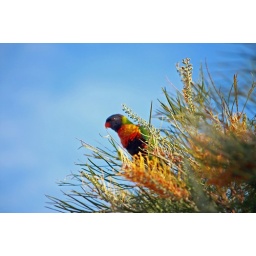
Down in Alstonville N.S.W. at in-laws place parrot feeding in one of the many trees there